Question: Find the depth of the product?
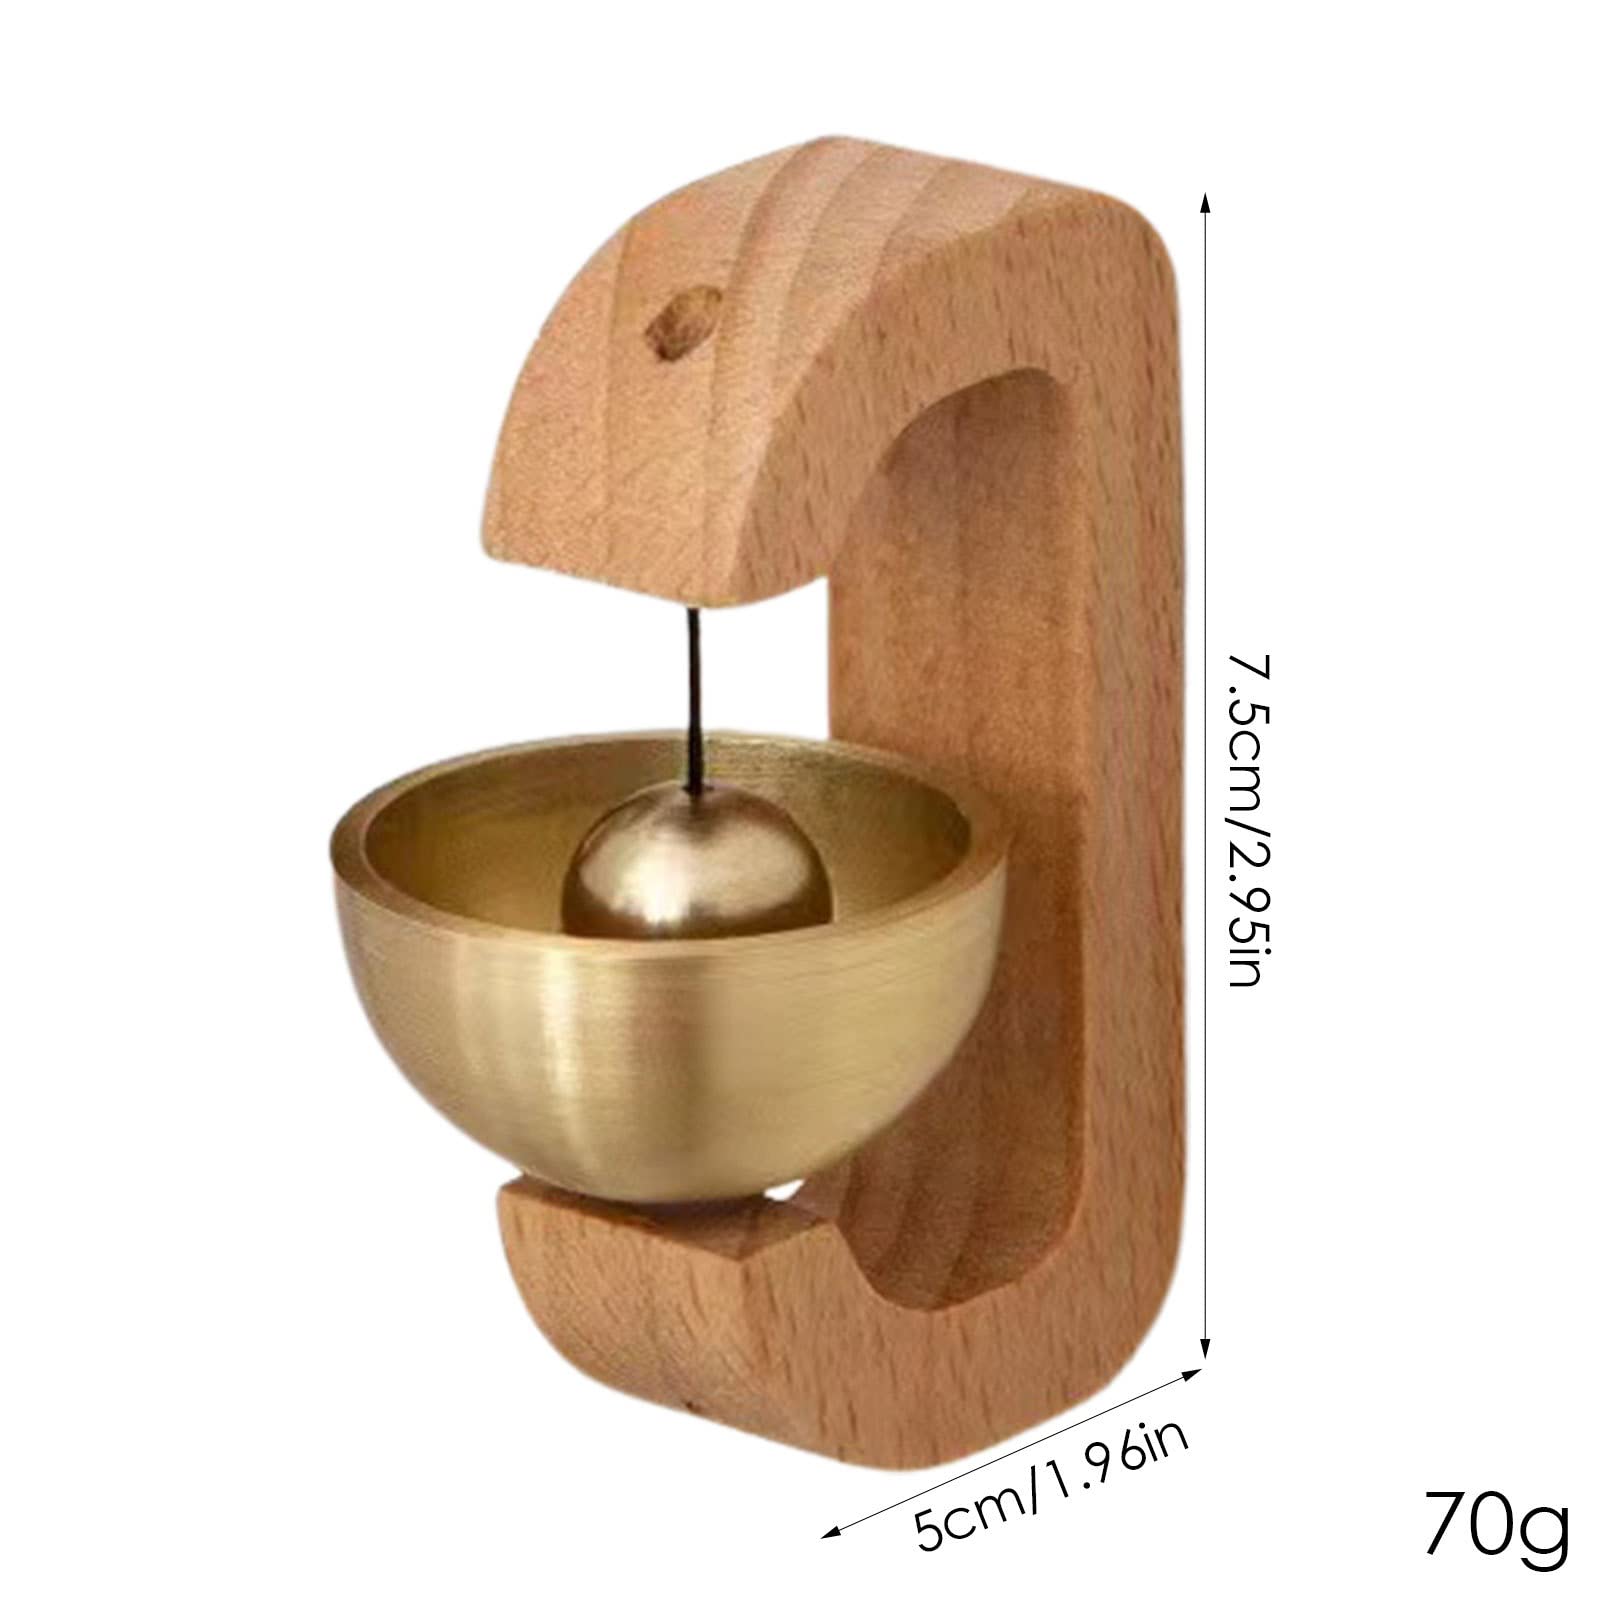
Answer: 5.0 centimetre